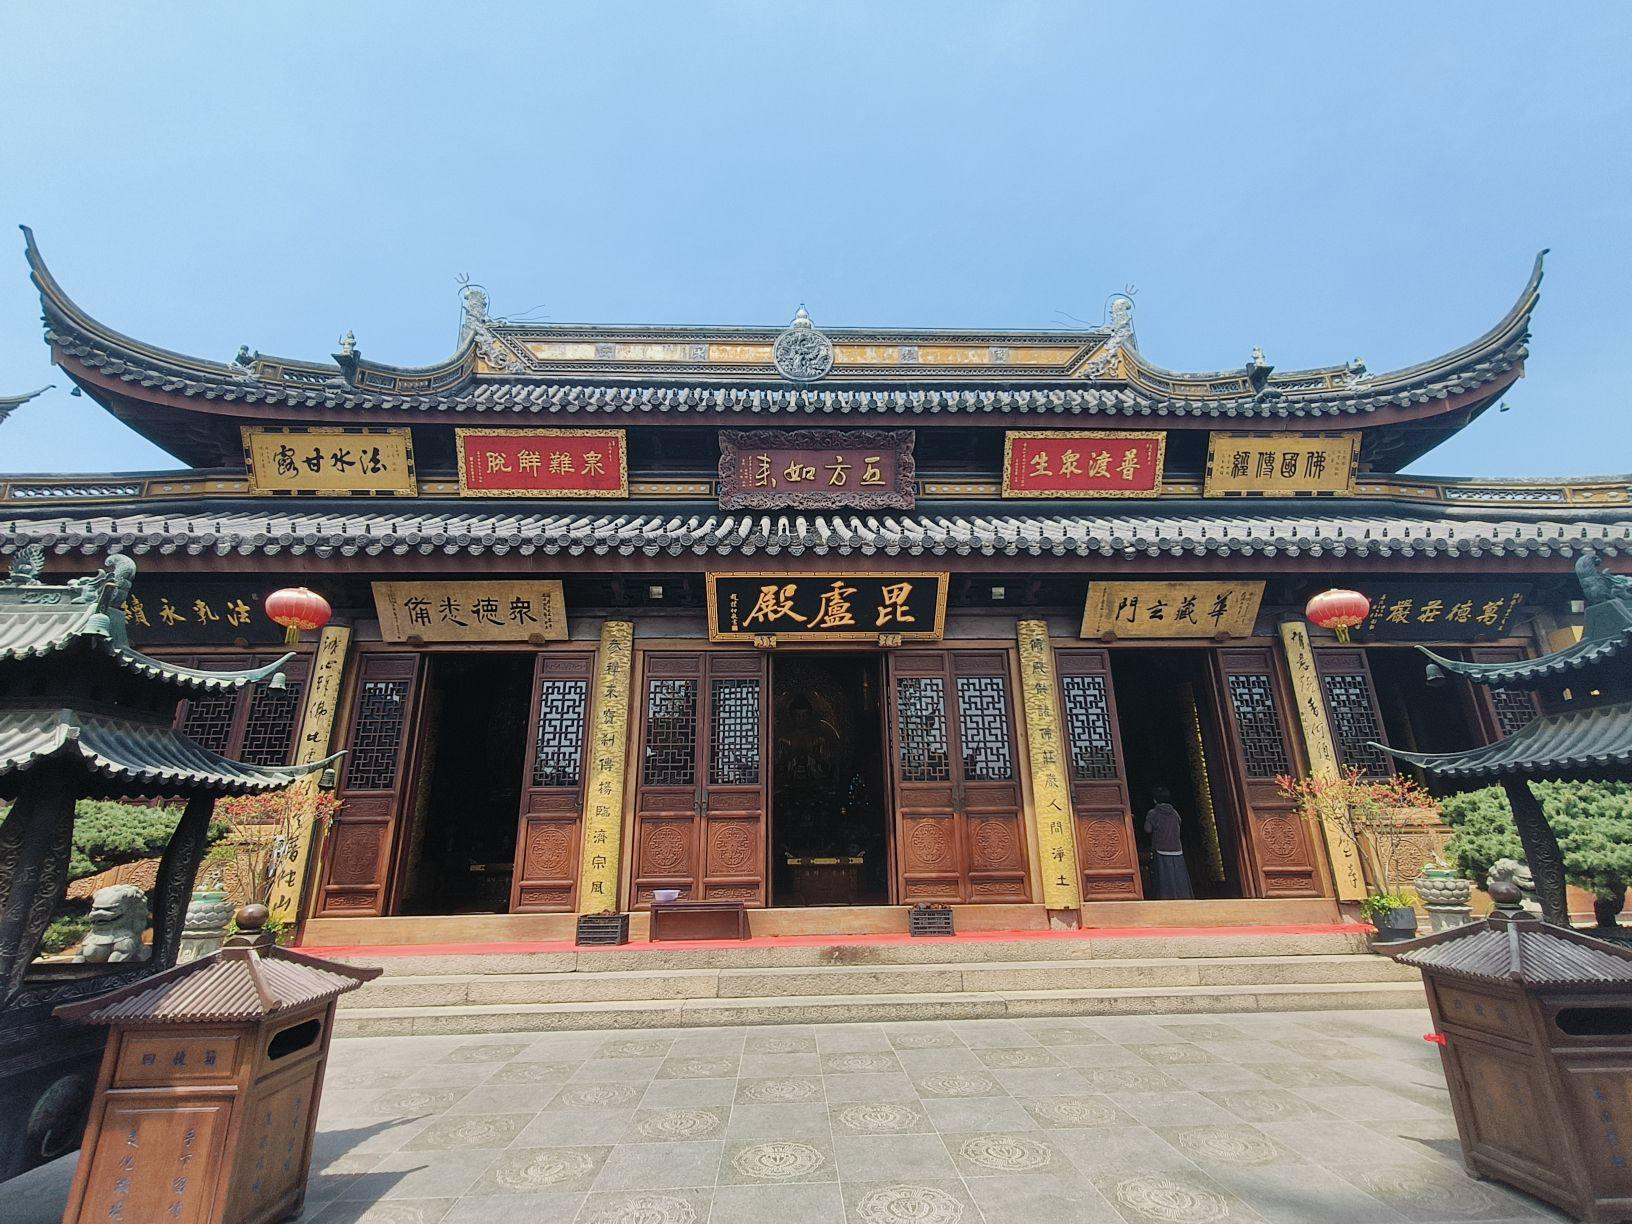
地标名称：西林禅寺
所在城市：上海市·松江区